Werther (Colin Davis recording)

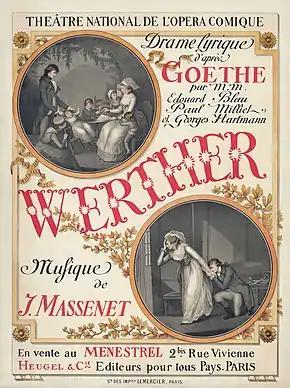
A poster advertising "Werther"'s 1893 first performance in French

Alan Blyth reviewed the album on LP in "Gramophone" in October 1981, comparing it with recordings of the opera conducted by Riccardo Chailly and Michel Plasson He approved of most of Davis's principal soloists almost unreservedly. Robert Lloyd was a "sonorous, flexible Bailiff", "idiomatic in French". Isobel Buchanan's Sophie expressed the "young girl's unspoilt views on life with forward, bright tone – just right". Thomas Allen's Albert was "ideal", with enunciation as good as Lloyd's and "controlled, velvet tone", a figure as persuasive in his reverent devotion to his betrothed as in his paternalistic concern for his infatuated rival. As Werther, José Carreras sang with an Italianate timbre, prodigious breath control and meticulous attention to every nuance of Massenet's markings, and also gave a heartfelt performance as an actor. He was "absolutely inside the role" of the moody, reckless writer, "rich and impassioned in 'O nature', properly distraught and urgent in 'J'aurais' [and] poetic in the Ossian stanzas". His version of the character was clearly superior to Placido Domingo's vehement but broad-brush portrait for Chailly, and the pointed but reedy-voiced and sometimes self-indulgent performance given by Alfredo Kraus for Plasson. Frederica von Stade was not quite as impressive. She sang with sensitivity and with "much feeling and tenderness", and was vastly preferable to Chailly's Elena Obraztsova. But she had too few colours in her vocal paint-box and too little passion to supply what the role of Charlotte required. There was "something a little precious and 'arty'" about her reading. Plasson's Tatiana Troyanos used her words more eloquently and sang her music more affectingly. Colin Davis was a sensitive conductor, revealing the score's subtleties and its debts to Wagner and Berlioz, equally adept in the tranquil contentment of Act 1 and the melodrama of Act 3. The album's recording quality was good, with the balance of the voices and the orchestra well judged and skillful management of sound effects and off-stage voices. All in all, the set was a welcome one, and had obviously profited from the artists' experience of performing the opera together on stage. Whether readers would prefer it to Plasson's would depend on their opinions of Carreras "vis à vis" Kraus and von Stade "vis à vis" Troyanos.